Archie Dagg

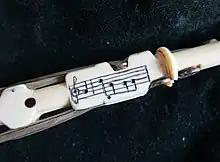
Archie Dagg's musical signature A DAGG, on the front of the chanter of his extended ivory and silver smallpipes.

An image of Archie himself playing these pipes was the cover photograph of The Northumbrian Pipers' Society Magazine, vol. 7, 1986.